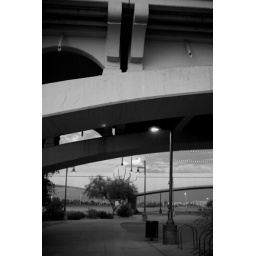
Tempe town lake under mill avenue bridge